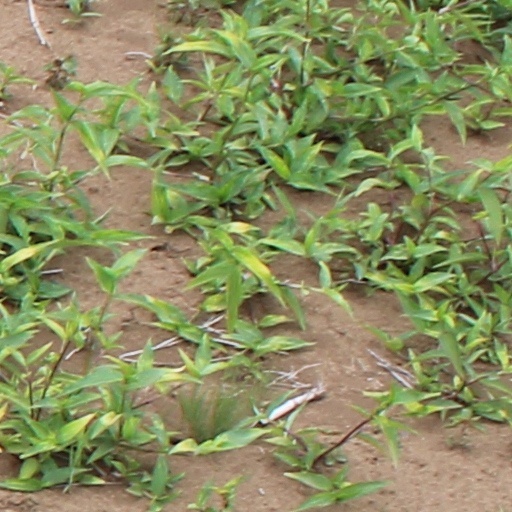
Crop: wheat